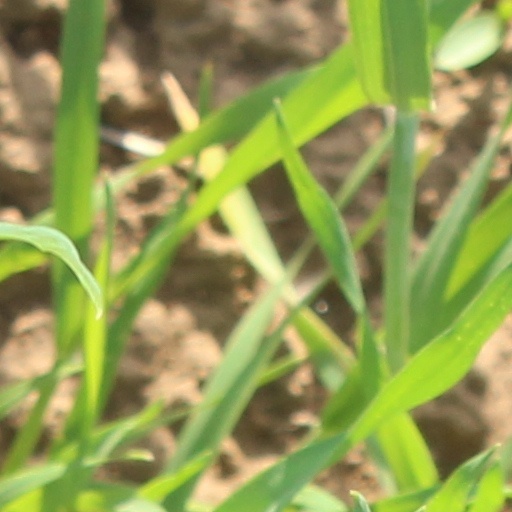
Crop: wheat